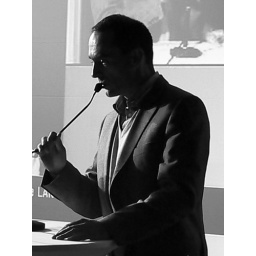
Concrete campaign in black and white 2